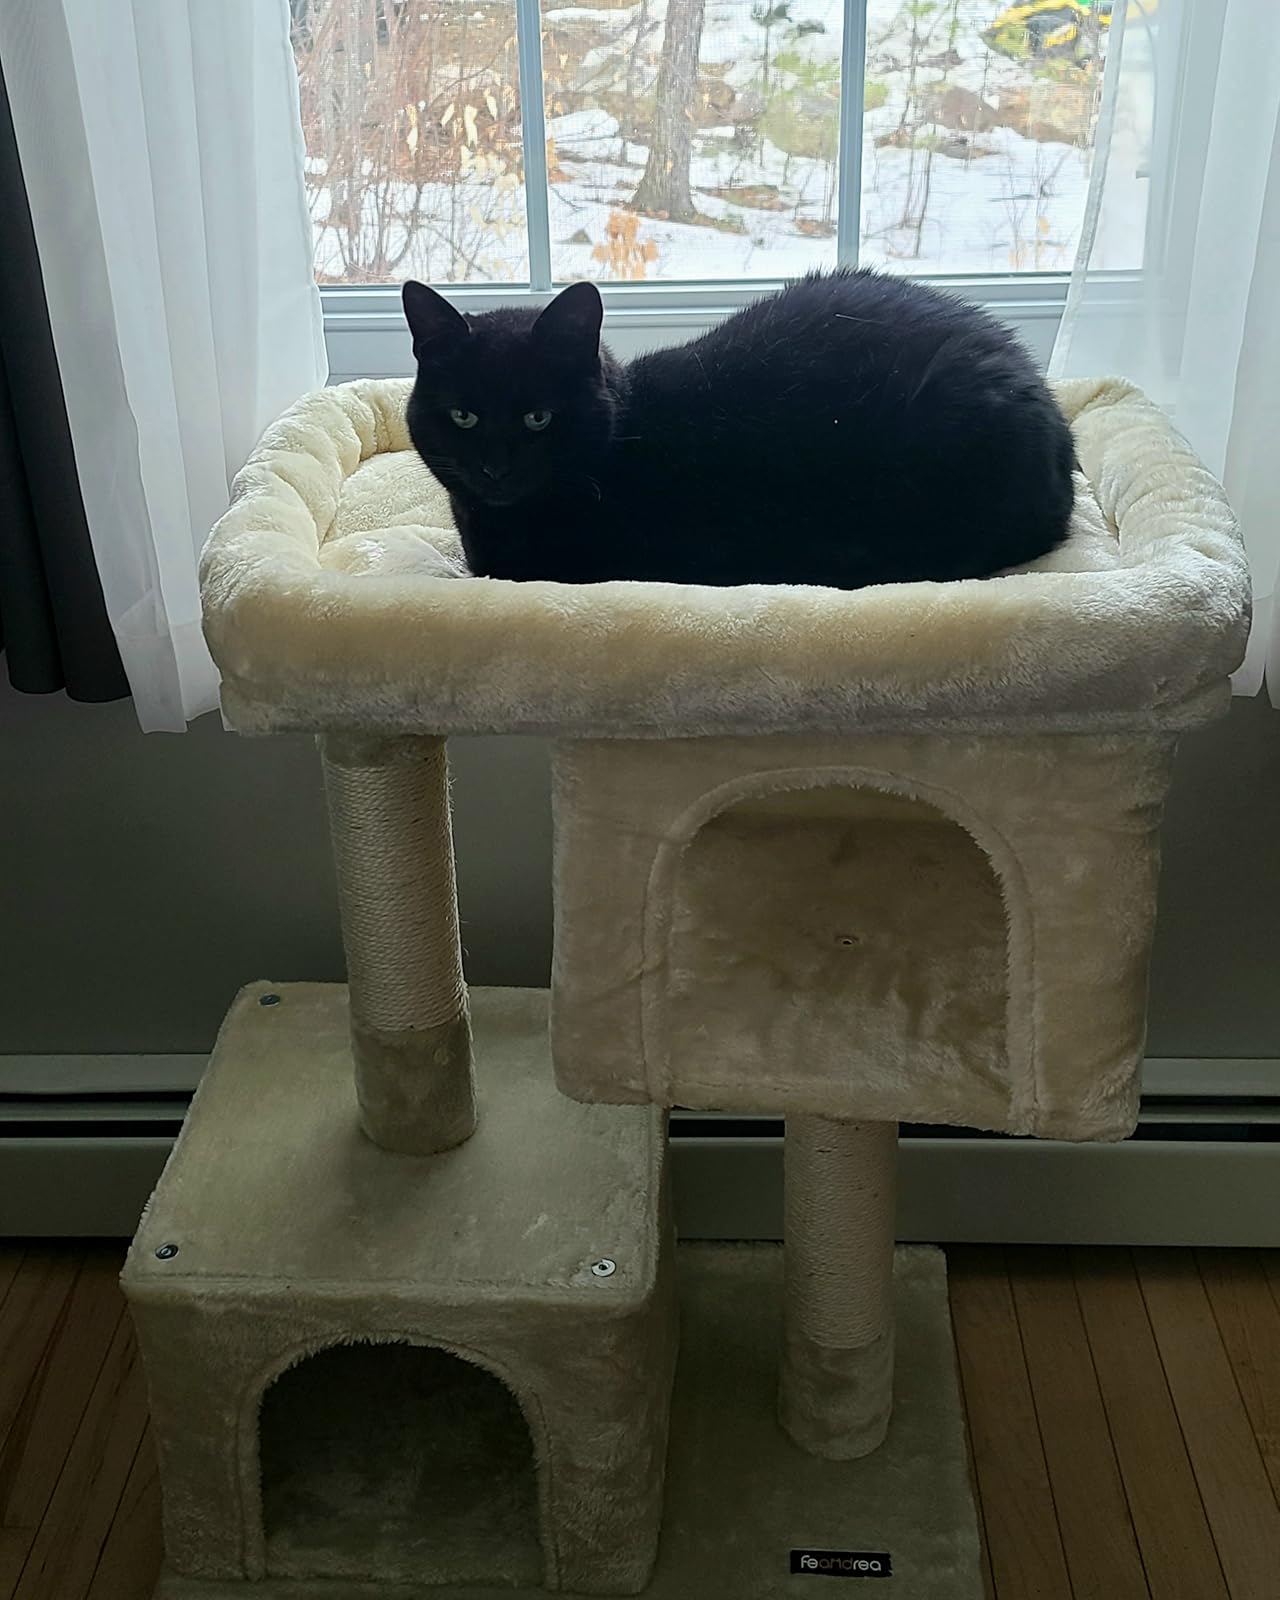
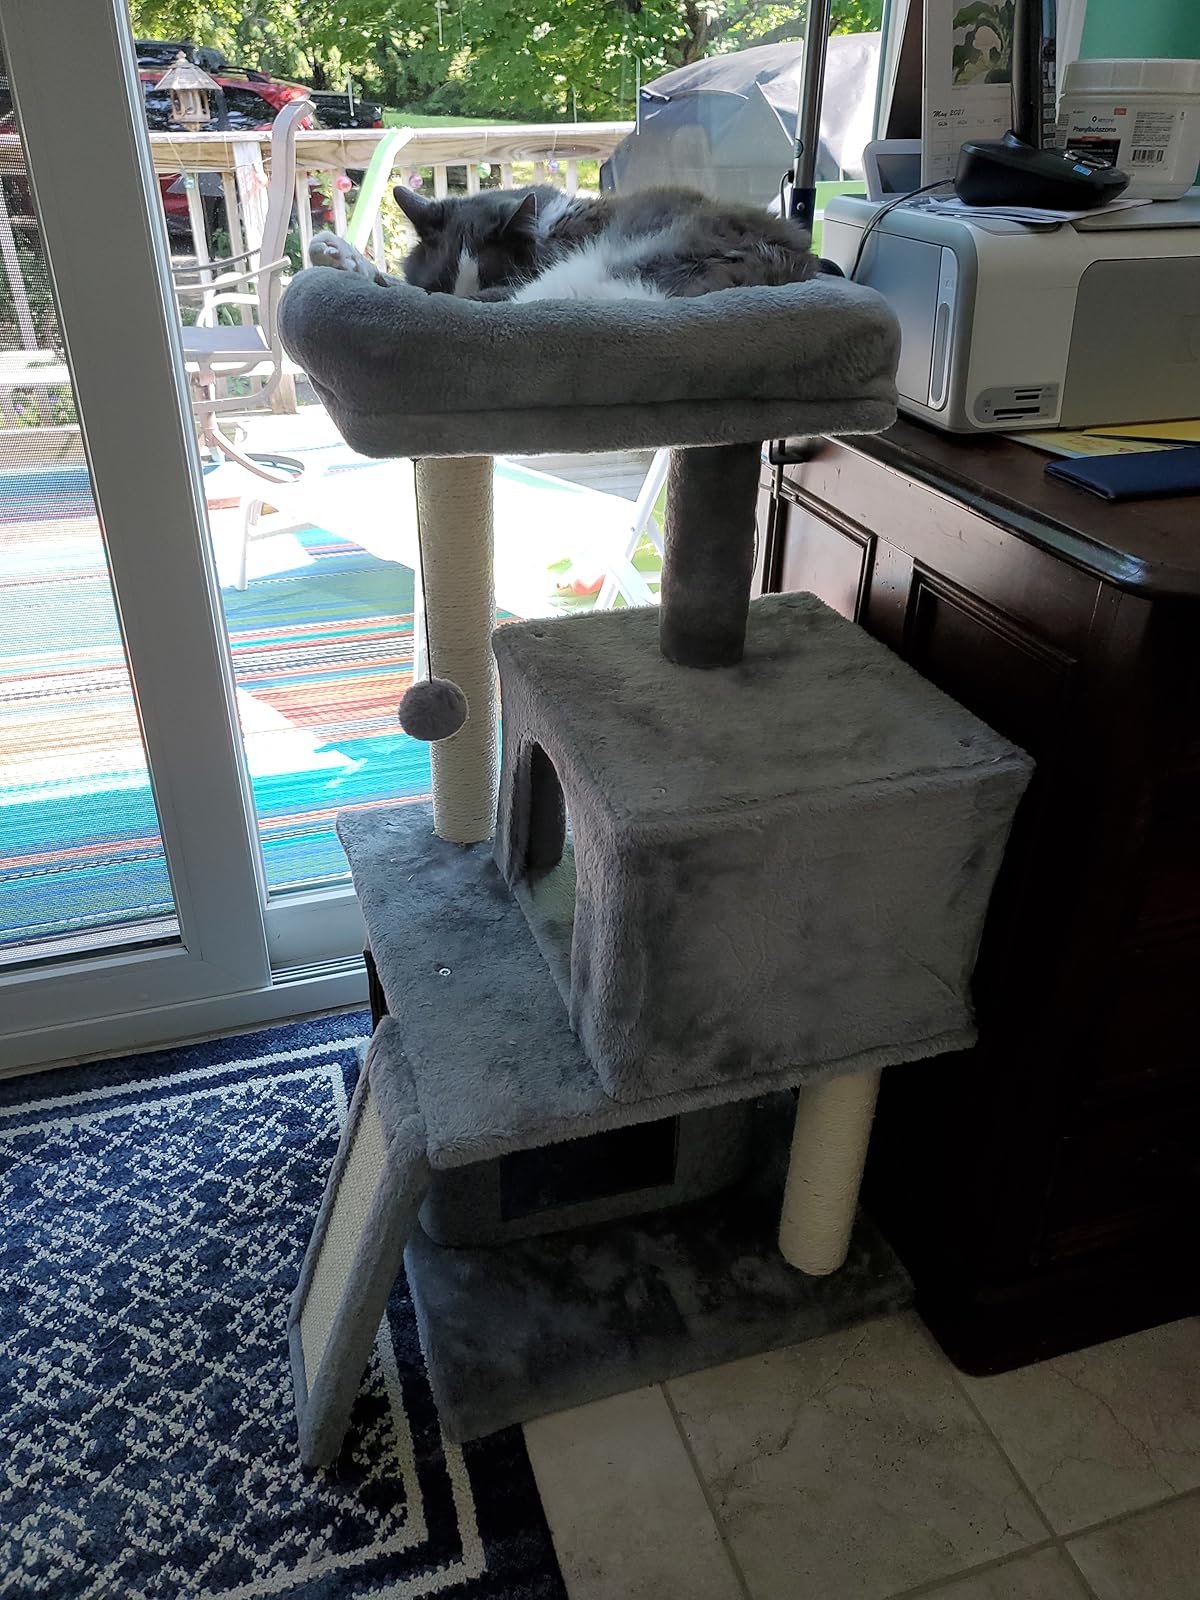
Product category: items_cat tree
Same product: no